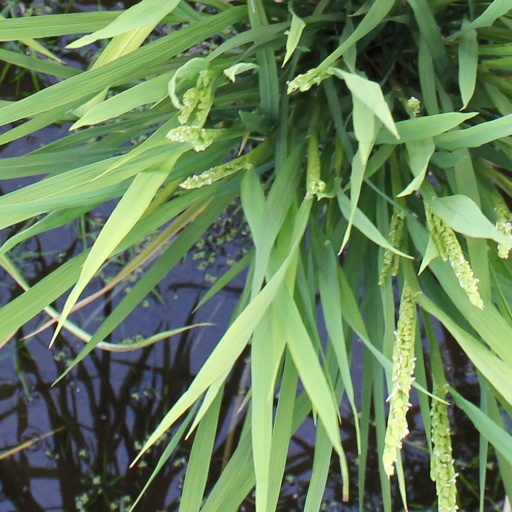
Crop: rice